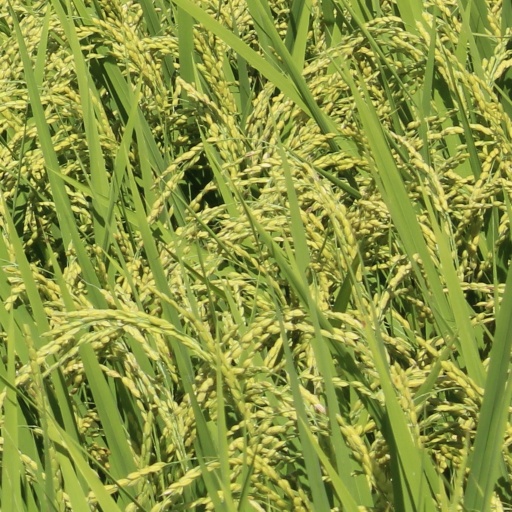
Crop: rice